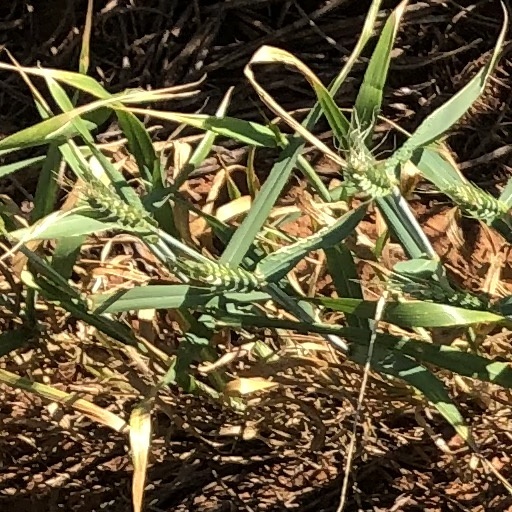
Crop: wheat